Rock United Presbyterian Church

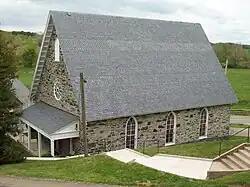
Rock United Presbyterian Church, April 2010

Rock United Presbyterian Church is a historic Presbyterian church located at Elkton, Cecil County, Maryland. It is a rectangular building of uncoursed rubble stone construction, three bays wide by three deep, with a steeply pitched slate-clad gable roof. It was originally constructed in 1761, and remodeled to its current Victorian Gothic influenced appearance in 1872 and 1900. Also on the property is a -story, stone Session House originally constructed in 1762 and a modern white stucco Church House constructed in 1953. The church is significant due to its association with the early Scotch-Irish immigrants to Maryland.